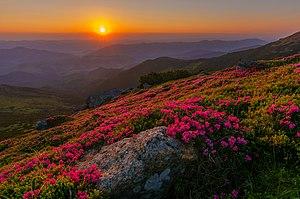
L'oblast d'Ivano-Frankivsk est une subdivision administrative de l'ouest de l'Ukraine. Sa capitale est la ville d'Ivano-Frankivsk.